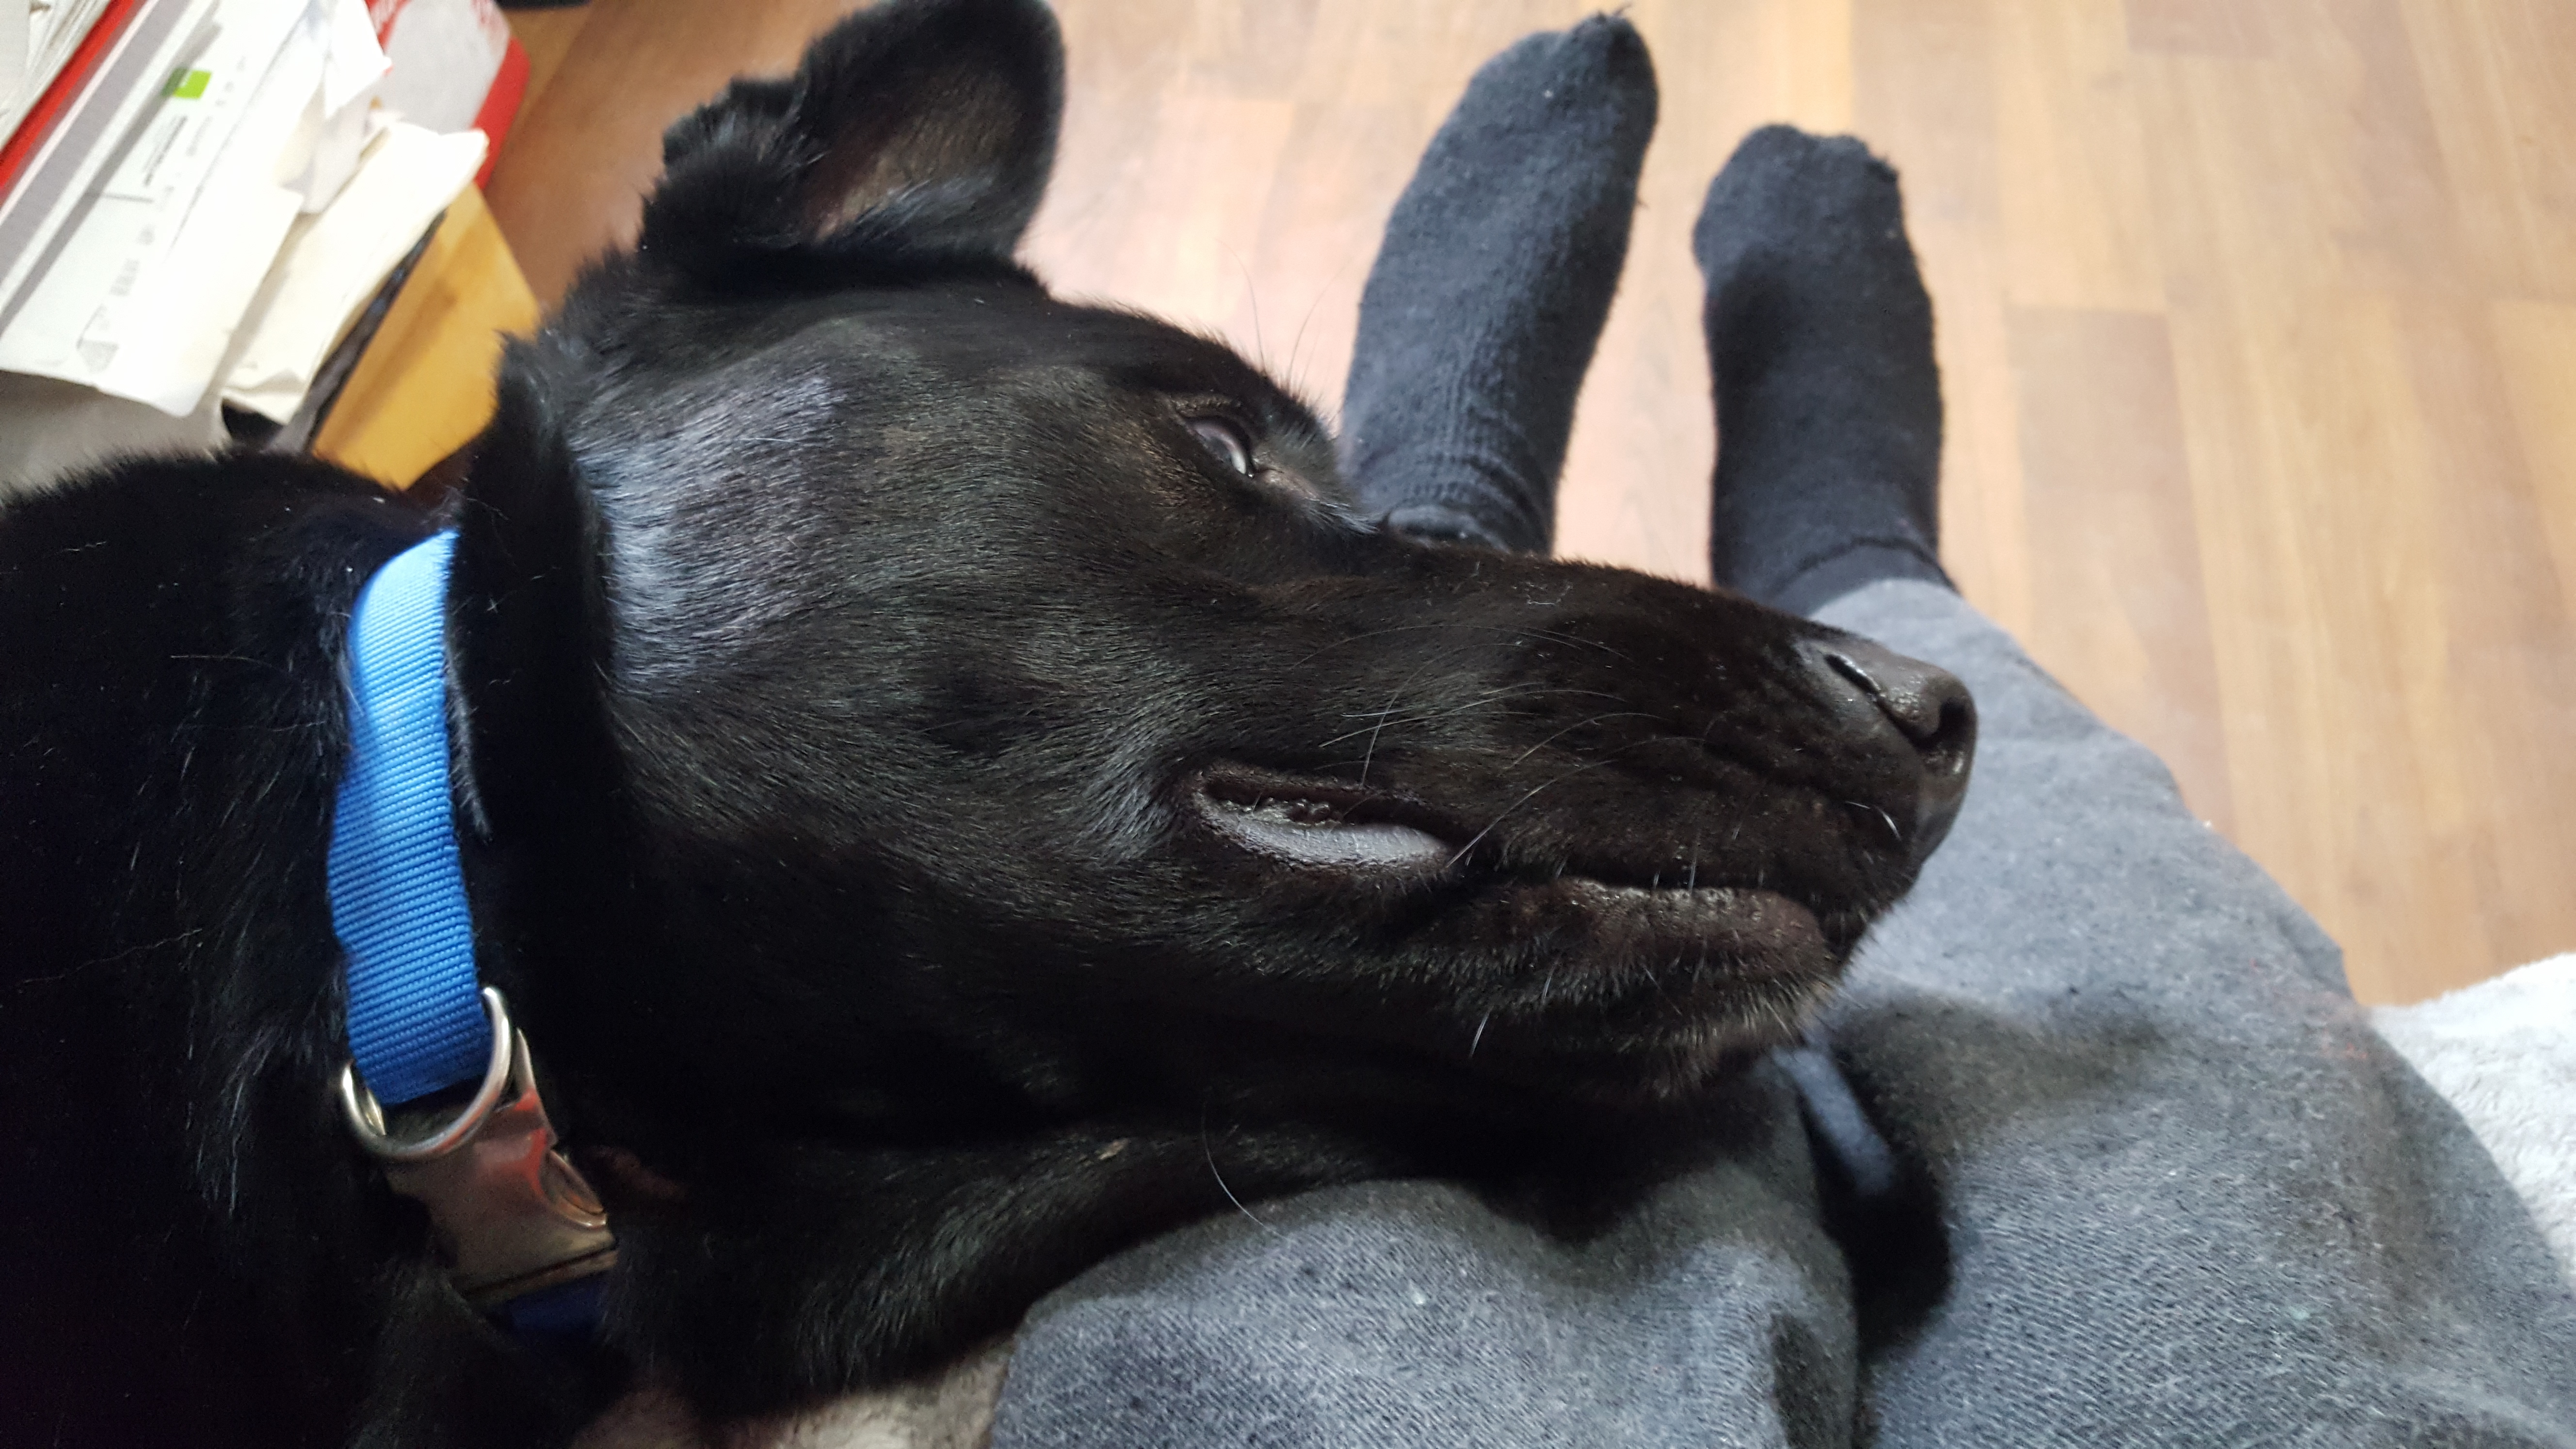
dog, dog breed, carnivore, working animal, collar, ear, gesture, liver, whiskers, comfort, fawn, companion dog, dog collar, snout, sporting group, fur, borador, canidae, electric blue, nail, guard dog, claw, tail, paw, Pet supply, thumb, working dog, wrinkle, non sporting group, personal protective equipment, foot